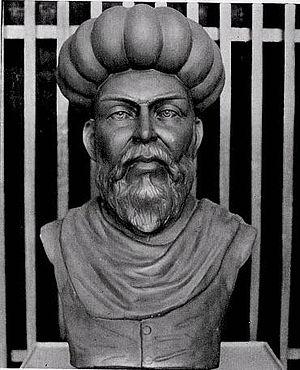
Ala-al-din abu Al-Hassan Ali ibn Abi-Hazm al-Qarshi al-Dimashqi, plus connu sous le nom Ibn Al Nafis, né près de Damas vers 1210 et mort au Caire en 1288, est un médecin et théologien arabe qui exerça et enseigna dans les hôpitaux de Damas et du Caire au XIIIᵉ siècle.